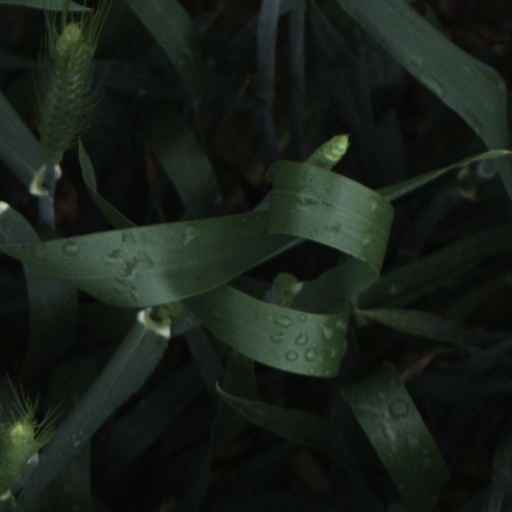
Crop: wheat